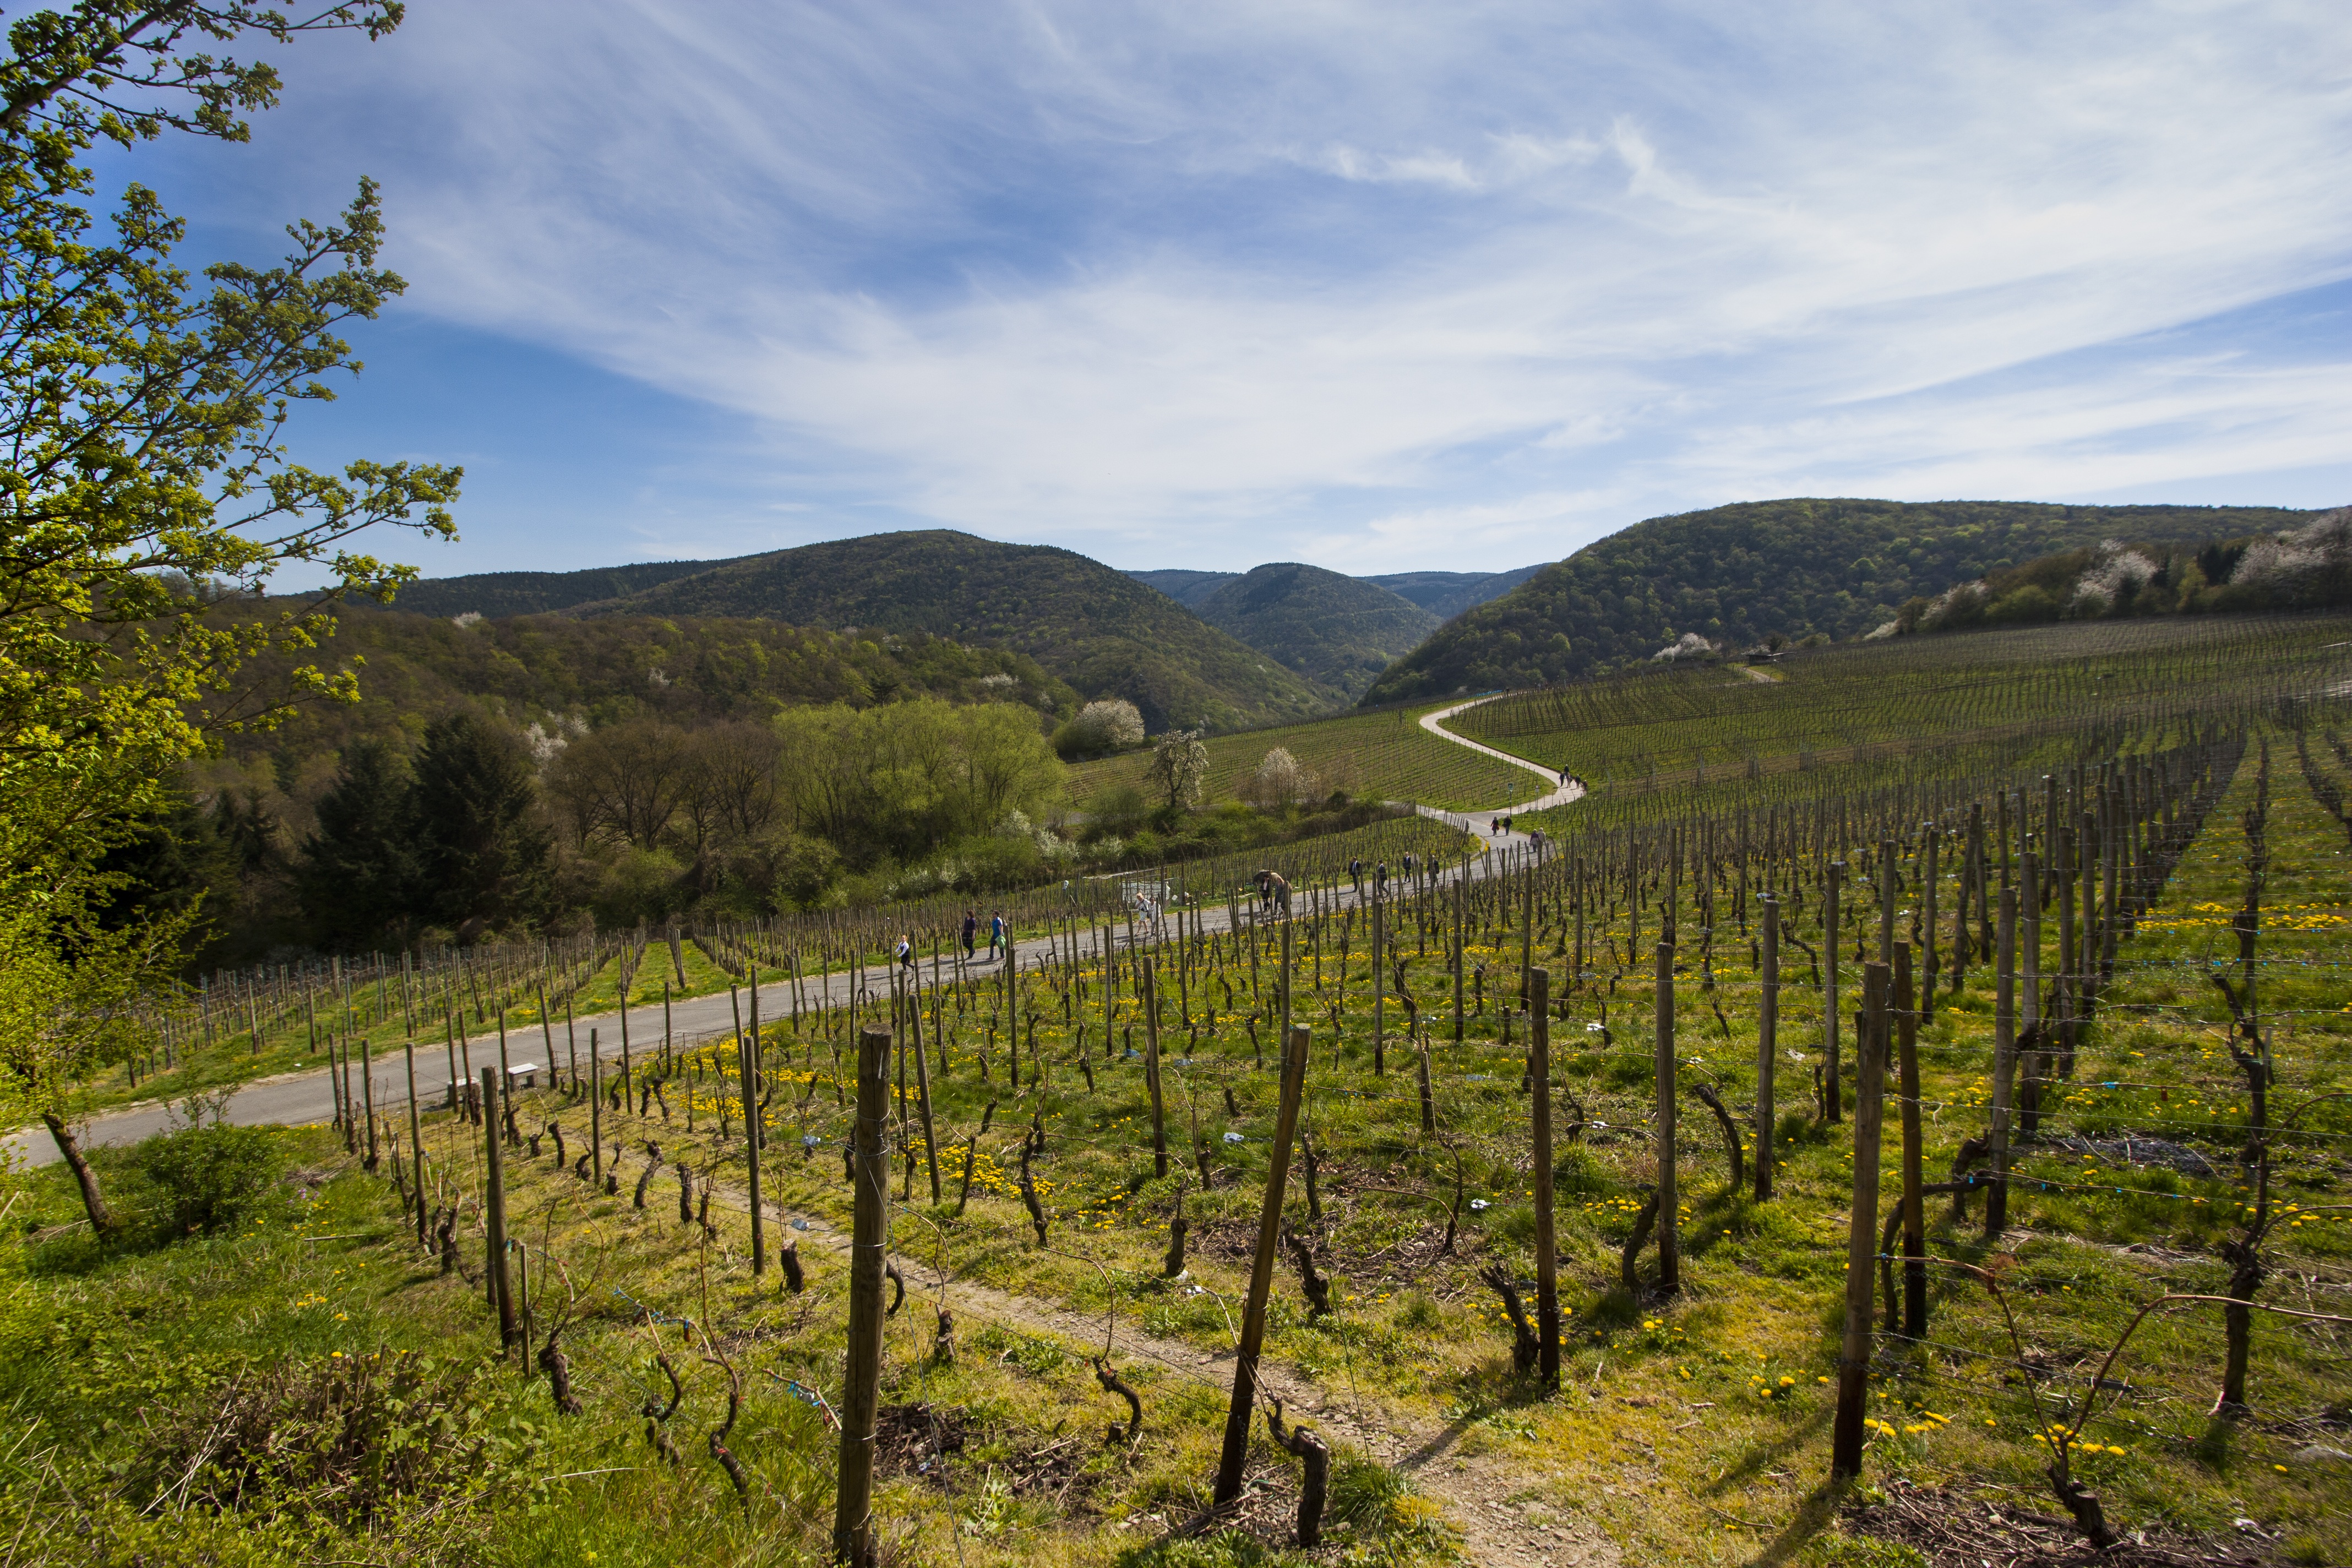
landscape, nature, mountain, post, sky, vineyard, wine, field, meadow, hill, valley, agriculture, grapevine, mountains, plantation, germany, vineyards, winegrowing, rural area, ahr valley, red wine hiking trail, bad neuenahr, mountainous landforms